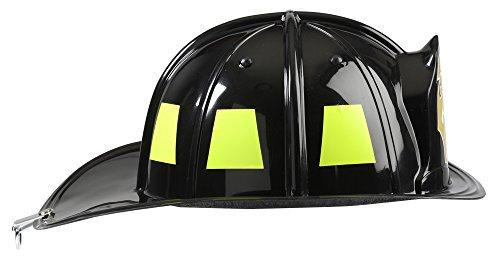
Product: Aeromax Black Fire Chief Helmet
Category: Toys & Games | Dress Up & Pretend Play | Costumes
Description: INCLUDES one plastic helmet with D-ring for hanging or clipping to a firefighter suit/costume.
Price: $10.49
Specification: ProductDimensions:10x5x12inches|ItemWeight:4ounces|ShippingWeight:5.6ounces(Viewshippingratesandpolicies)|DomesticShipping:ItemcanbeshippedwithinU.S.|InternationalShipping:ThisitemcanbeshippedtoselectcountriesoutsideoftheU.S.LearnMore|ASIN:B0033MIVBW|Itemmodelnumber:FF-HELMET|Manufacturerrecommendedage:12months-20years